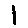
Label: 1